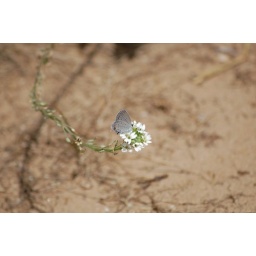
Eastern tailed blue butterfly on a white wildflower, in the Albany pinebush